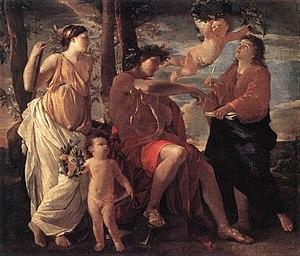
La peinture française est considérée comme une des grandes écoles de peinture par son influence, son histoire et ses productions, aux côtés de la peinture italienne, de la peinture flamande et de la peinture hollandaise.
Une épopée est un long poème d’envergure nationale narrant les exploits historiques ou mythiques d’un héros ou d’un peuple.
L'école française de peinture est un concept utilisé dans le monde de l'art pour référer à une tradition commune à l'ensemble des peintres français du temps où l'Académie royale de peinture et de sculpture, puis l'Institut de France, établissent les canons. Bien que la périodicité fasse débat, il considère qu'elle est née au xviiᵉ siècle et qu'elle s'est éteinte à la fin du xixᵉ siècle. L'« école française » de peinture a été définie a posteriori. Jusqu'à peu, l'expression ne s'appliquait pas aux peintres contemporains.
Le département des Peintures est l'un des huit départements qui composent le musée du Louvre. Il s'agit d'une des plus importantes et des plus célèbres collections du monde. Les collections du département des peintures sont spécialisées dans l'art européen du XIIIᵉ à la fin du XIXᵉ siècle. Cependant, à l'exception de la donation Hélène et Victor Lyon, l'essentiel des œuvres datant d'après 1848 sont exposées au musée d'Orsay. On peut noter que les peintures d'autres époques sont rattachées à d'autres départements. Par exemple, le département des Antiquités égyptiennes possède des peintures coptes.
La versification française est l'ensemble des techniques employées dans l'expression poétique traditionnelle en langue française et des usages qui y règlent la pratique du vers : regroupement en strophes, jeu des rythmes et des sonorités, types formels de poèmes. Terme au contenu purement technique, la versification se distingue des arts poétiques, qui renvoient à des conceptions à la fois techniques et esthétiques de la poésie revendiquées par une personne ou un groupe.
L'art de la conversation, considéré comme l'un des fleurons de la culture classique française, désigne une pratique développée en France aux XVIIᵉ et XVIIIᵉ siècles, devenue un spectacle pour toute l'Europe et caractérisée par la recherche d'une dimension esthétique et hédoniste dans les échanges mondains. Dans les ouvrages traitant de l'art de la conversation dans la France classique, les auteurs ne délimitent pas cet art protéiforme dans ses formes ou ses codes. L'expression concerne originellement la conversation mondaine, mais ses pratiques et ses valeurs se sont répandues dans l'ensemble de la société cultivée, ont eu une influence importante dans la littérature, et le terme désigne plus généralement un art littéraire au sens classique de ce terme.
Nicolas Poussin, né au hameau de Villers, commune des Andelys, en juin 1594 et mort à Rome le 19 novembre 1665, est un peintre français du XVIIᵉ siècle, représentant majeur du classicisme pictural. Il est formé à Paris, mais il est surtout actif à Rome à partir de 1624. Il a peint aussi bien des scènes d'histoire que religieuses, mythologiques, mais aussi des paysages animés. Il a répondu à quelques commandes destinées à des églises, mais il est surtout connu pour des tableaux de taille moyenne destinés à quelques amateurs italiens ou français auxquels il reste fidèle tout au long de sa vie. Sa renommée lui permet de devenir peintre du roi et de revenir en France entre 1640 et 1642. Il préfère finalement repartir à Rome où il réside jusqu'à sa mort. Il est l'un des plus grands maîtres classiques de la peinture française et, bien qu'ayant eu très peu d'élèves, son influence est considérable sur la peinture française, de son vivant et jusqu'à nos jours. Entre 220 et 260 tableaux lui sont attribués, ainsi que près de 400 dessins.